Charles Maurras

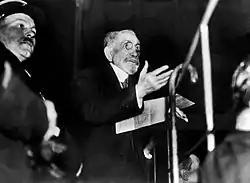
Maurras on trial in 1945.

In June 1940, articles in "Action Française" signed by Maurras, Léon Daudet, and Maurice Pujo praised General Charles de Gaulle. While Maurras described Marshal Philippe Pétain as a "divine surprise", the statement is usually quoted without context; Maurras was referring specifically to Pétain having political talent as well as being a symbol of France, and there is no evidence of the remark until February 1941.